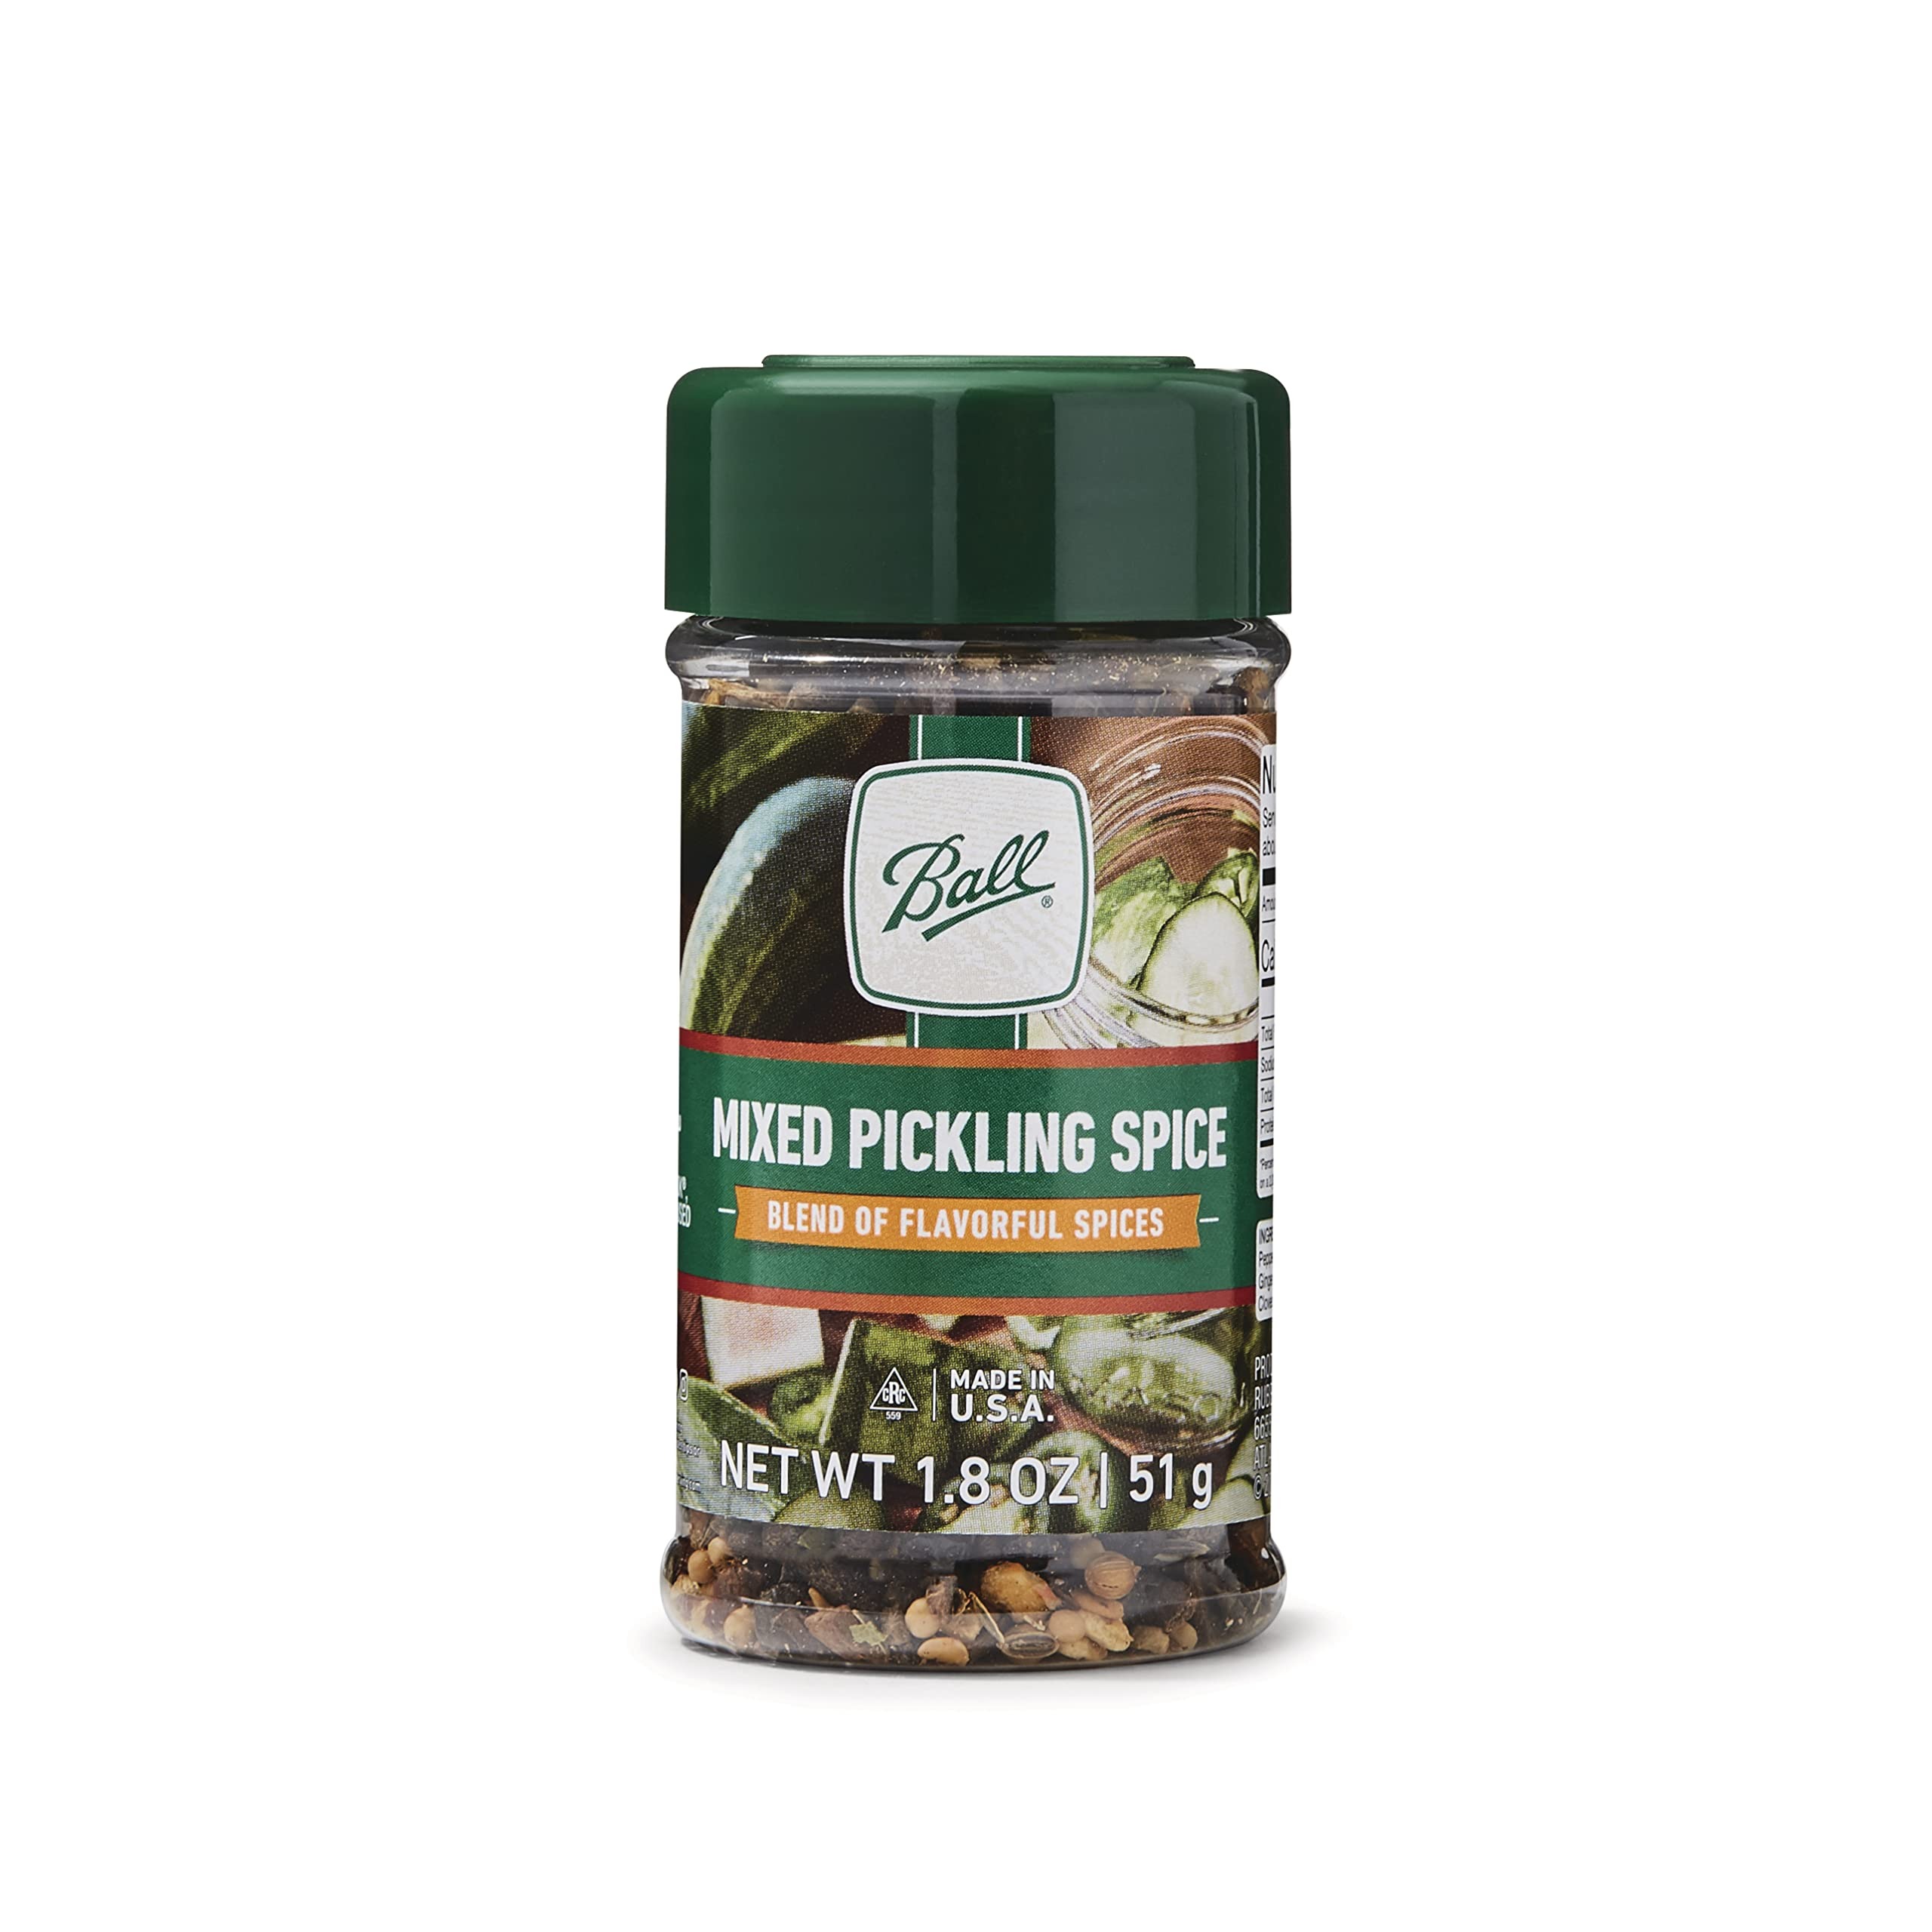
Item Name: Ball Mixed Pickling Spice, 1.8oz (Packaging may vary)
Bullet Point 1: Ball mixed pickling spice is a simple way to add wonderful flavor to your favorite pickle recipe.
Bullet Point 2: Ideal blend of all natural spices, with no artificial flavors or preservatives,
Bullet Point 3: Ball Mixed Pickling Spice is a flavorful way to spark up your favorite pickle recipe with zesty natural spices.
Bullet Point 4: Ball mixed pickling spice is a flavorful way to spark up your favorite pickle recipe with zesty natural spices.
Bullet Point 5: Ball mixed pickling spice is a simple way to add wonderful flavor to your favorite pickle recipe.
Bullet Point 6: Ball Mixed Pickling Spice is a flavorful way to spark up your favorite pickle recipe with zesty natural spices.
Bullet Point 7: Ball mixed pickling spice is a flavorful way to spark up your favorite pickle recipe with zesty natural spices.
Value: 1.8
Unit: Ounce

Price: 10.95